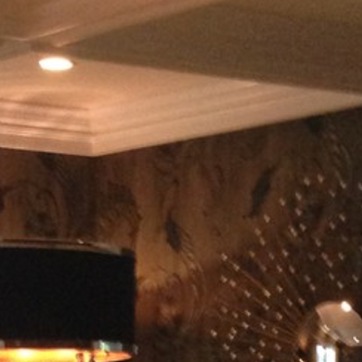
Material: wallpaper